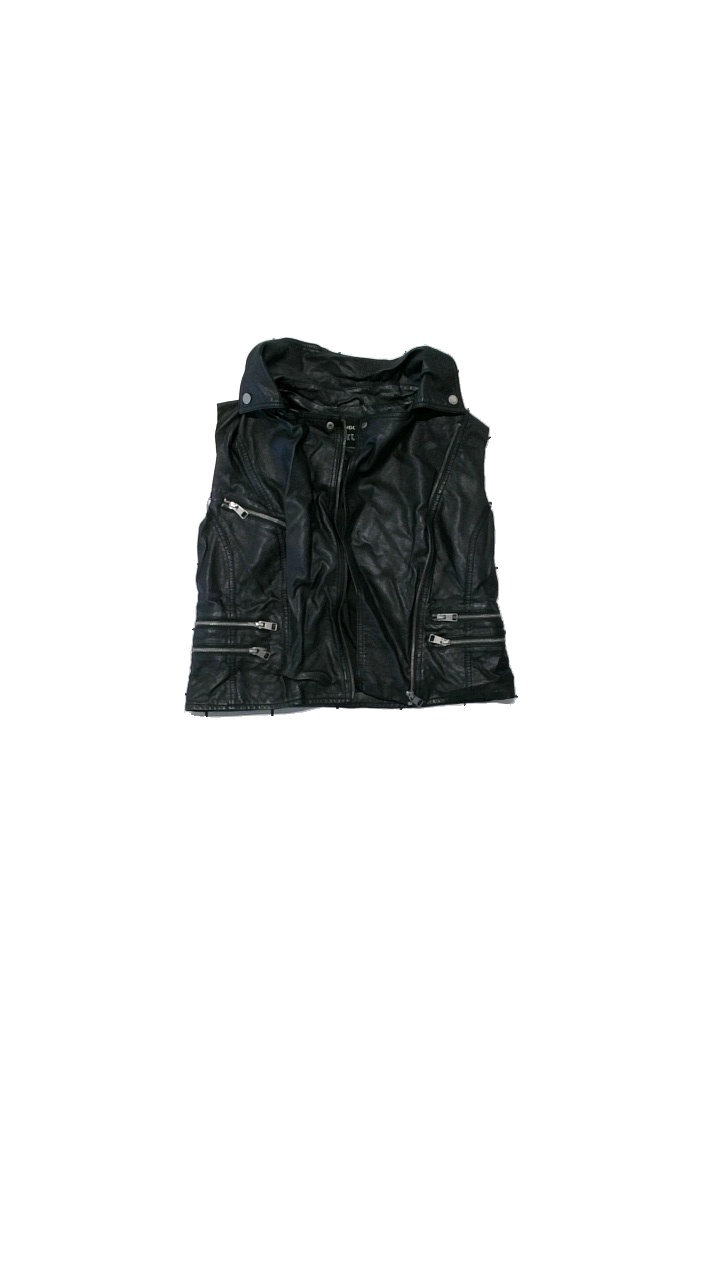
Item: Vest (Ladies)
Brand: Lindex
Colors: Black
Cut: Regular
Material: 96% polyester, 4% elastane
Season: All
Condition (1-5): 2
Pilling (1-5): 2
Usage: Energy Recovery
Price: <50